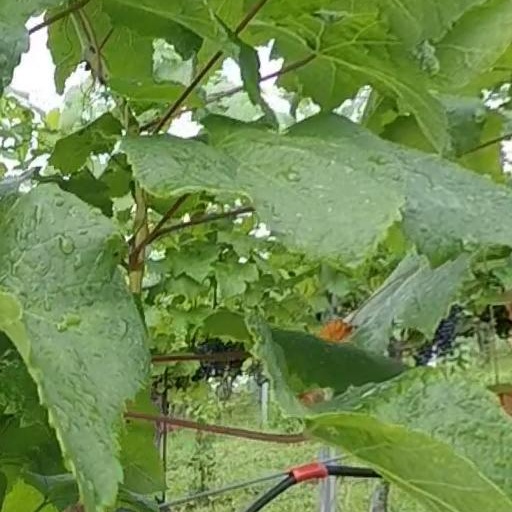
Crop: grape